Malignant Tumour

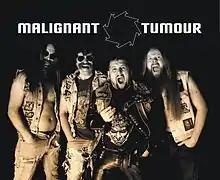
Korál, Šimek, Bilos, David (2010)

Once back in Czechia, Malignant Tumour added Robert Šimek on bass and Martin "Marsel" Ondejka on drums. In 2004, they released the split EP "Hammer and Anvil" with Lycathrophy. Marsel died later that year and was replaced by David Ševčík. A year later, the band issued their second full-length album, "Burninhell". It featured a guest appearance by guitarist Martin "Korál" Vyorálek, who later became a permanent member of the band. The record won second place in the Album of the Year category of that year's Břitva music poll. In 2006, they recorded their next split LP, titled "R'n'R Engine", with Gurkha, which won third place in that year's Břitva music poll.